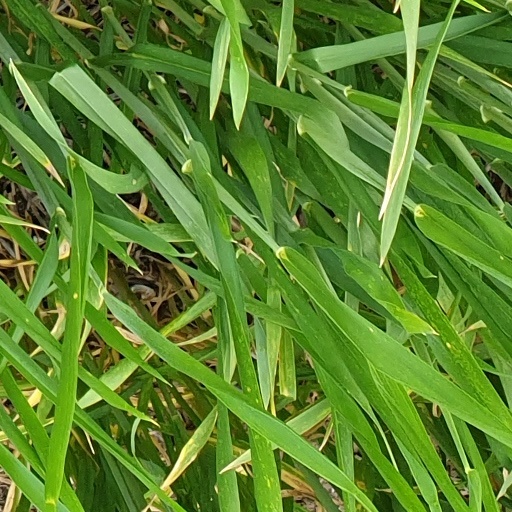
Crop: wheat